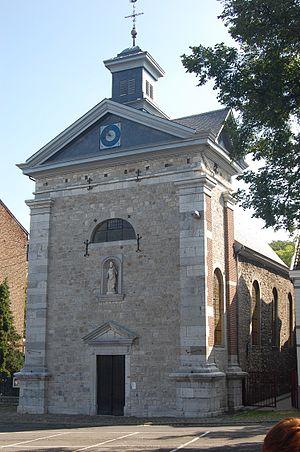
La chapelle Saint-Lambert est un édifice religieux catholique sis à Eupen, en Belgique. Construite en 1690 et agrandie d’un avant-corps néo-classique au XIXe siècle la chapelle est aujourd’hui le lieu de culte de la communauté orientale roumaine de la région.